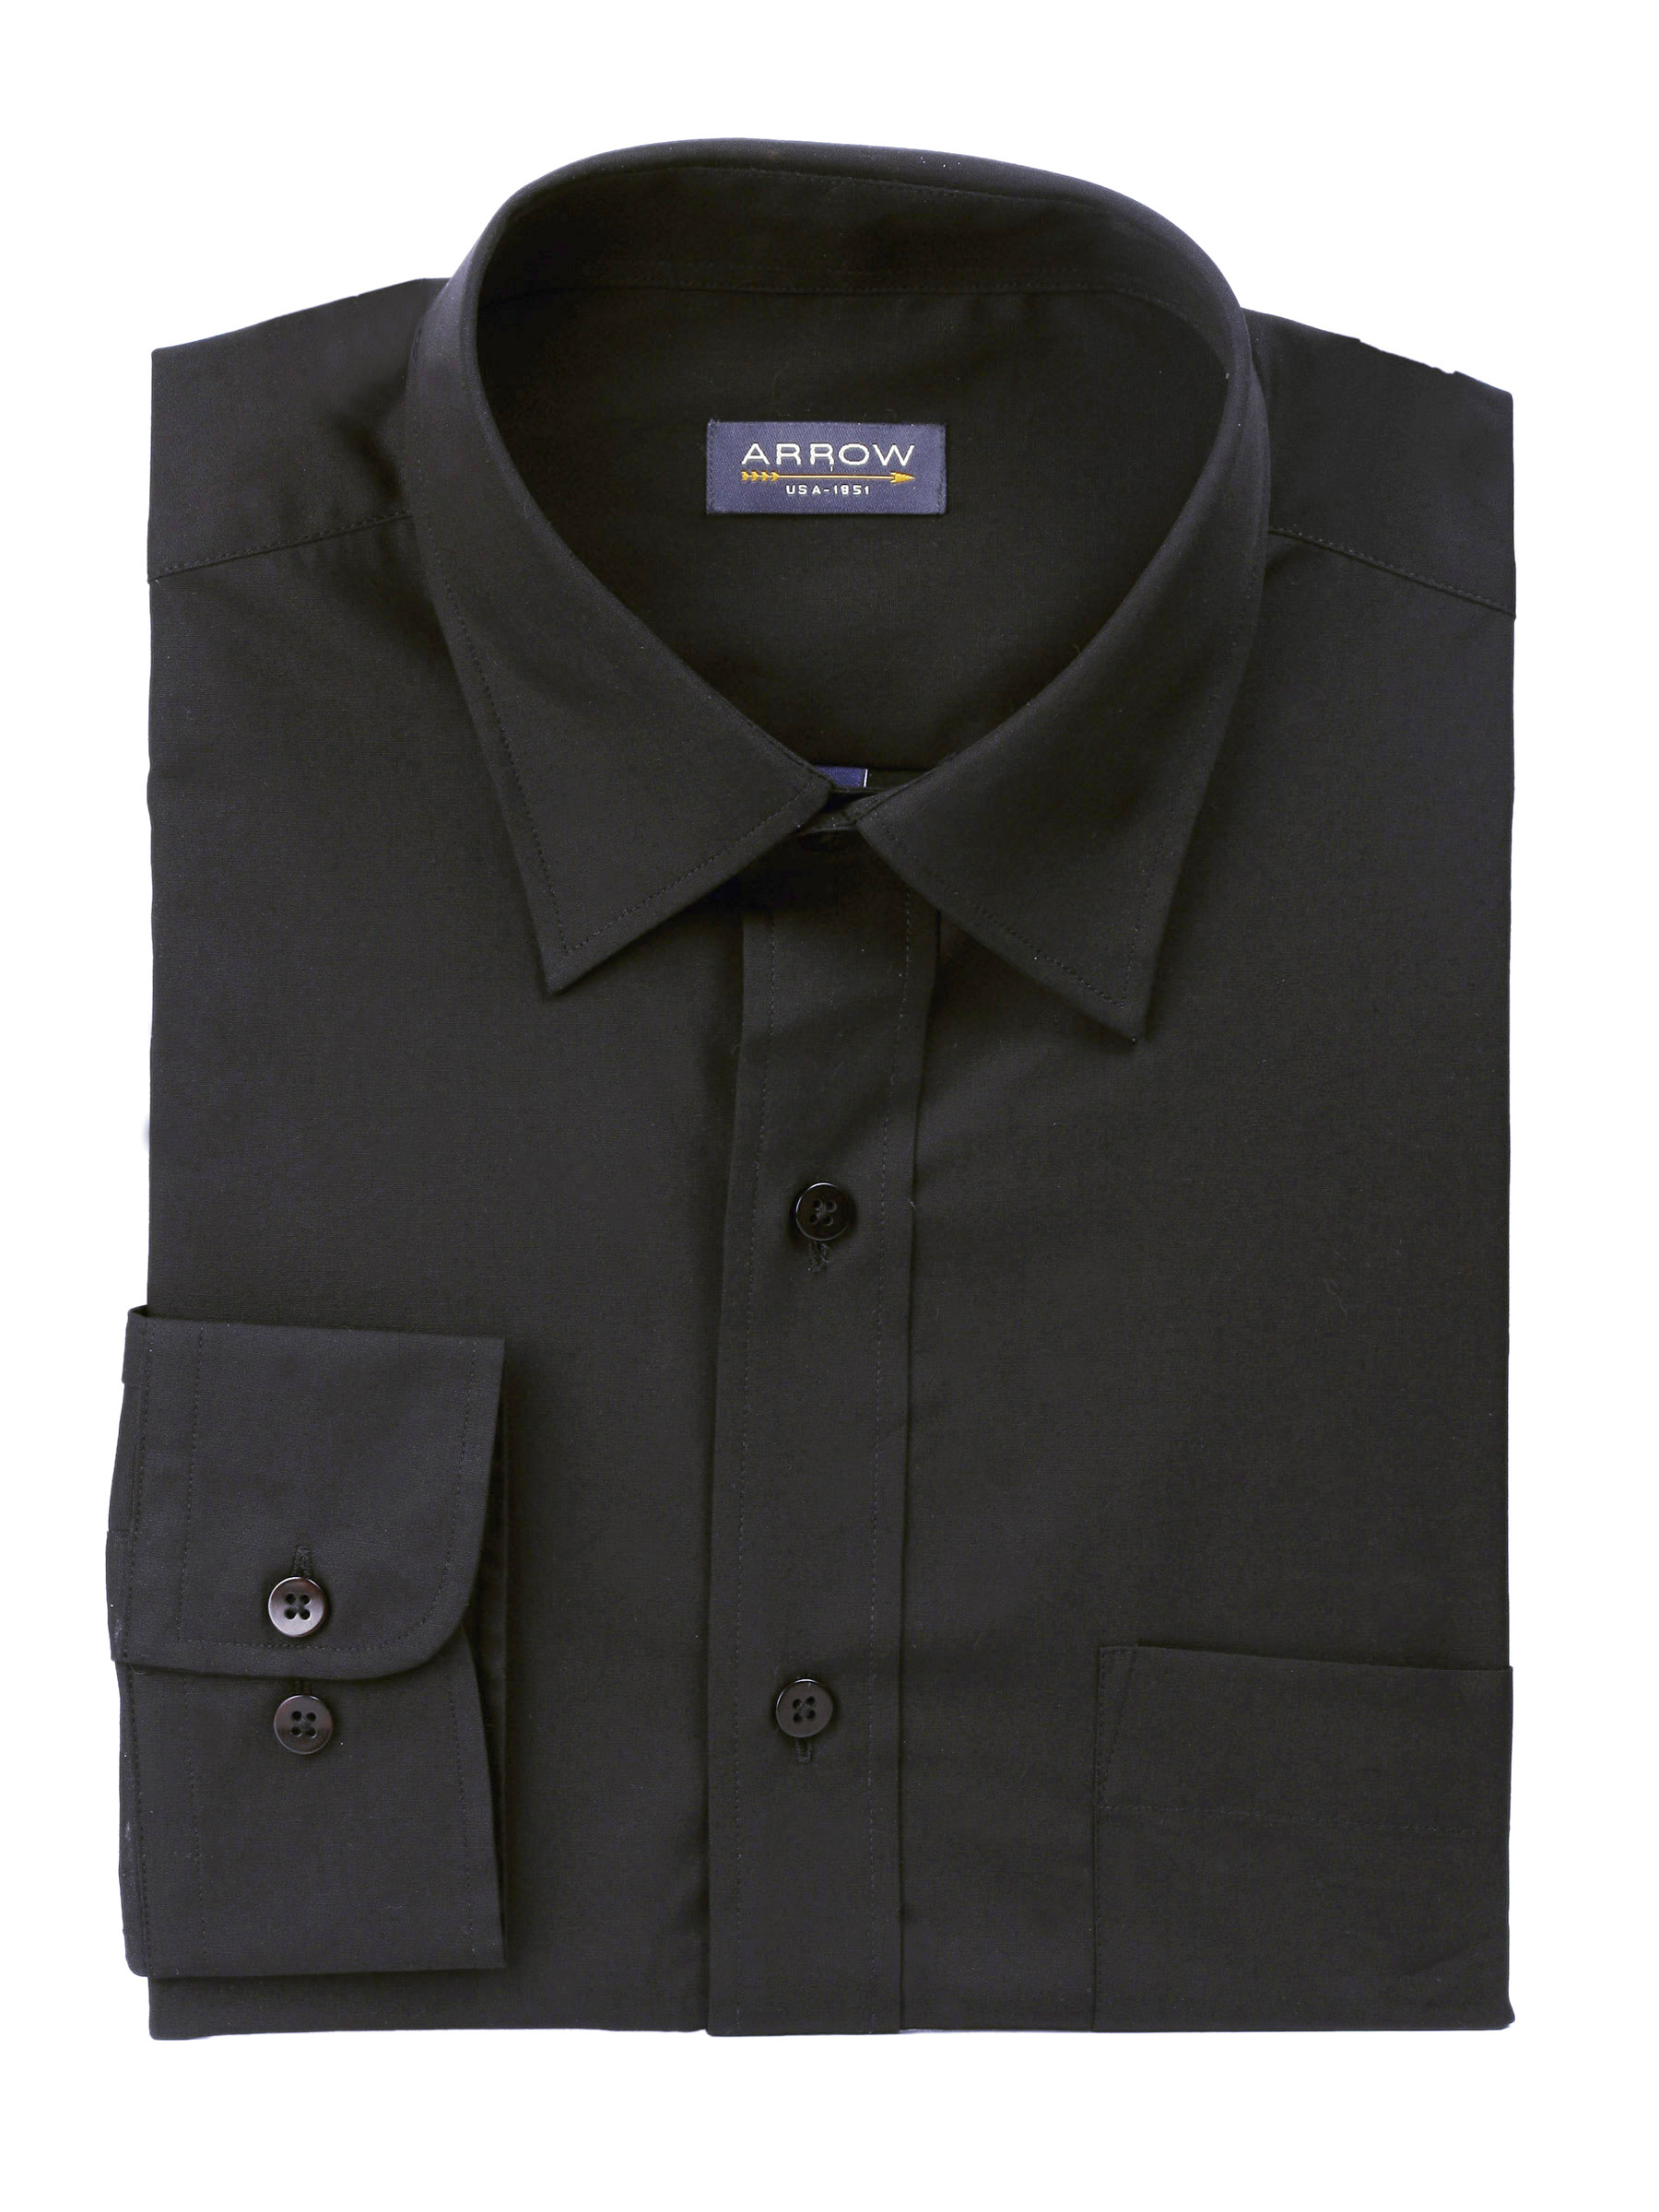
Arrow Men Solid Black Shirts
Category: Apparel / Topwear / Shirts
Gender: Men
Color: Black
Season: Fall 2011
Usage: Formal